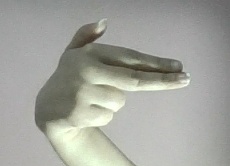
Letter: ghain